Cabo Rojo, Puerto Rico

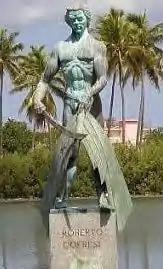
Statue of "El Pirata Roberto Cofresí" in Cabo Rojo

Like all municipalities of Puerto Rico, Cabo Rojo is subdivided into barrios. The municipal buildings, central square and large Catholic church are located in a small barrio referred to as , near the center of the municipality. Cabo Rojo is a principal municipality of the San Germán–Cabo Rojo metropolitan area as well as the larger Mayagüez–San Germán–Cabo Rojo Combined Statistical Area.